RISCOS Ltd.

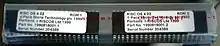
4.02 ROMs

In 2004, the company replaced its baseline RISC OS 4.02 product with an updated version of the OS named "RISC OS Adjust". This version of RISC OS was based on version 4.39, or "Select Edition 3 Issue 4", of the company's Select scheme. In the same year, RISCOS Ltd agreed to produce a fully 32-bit-compatible version of RISC OS Adjust for Advantage Six's A9home product. The A9home was released in May 2006 after a 12-month beta-testing process, although the build of Adjust 32, namely RISC OS 4.42, is not feature-complete.